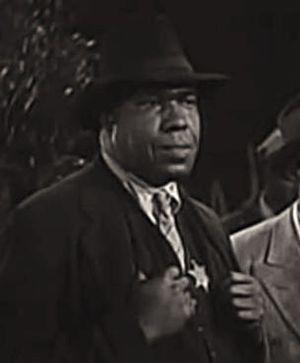
Everett Brown est un acteur américain, né le 1ᵉʳ janvier 1902 dans le comté de Smith, mort le 14 octobre 1953 à Los Angeles.